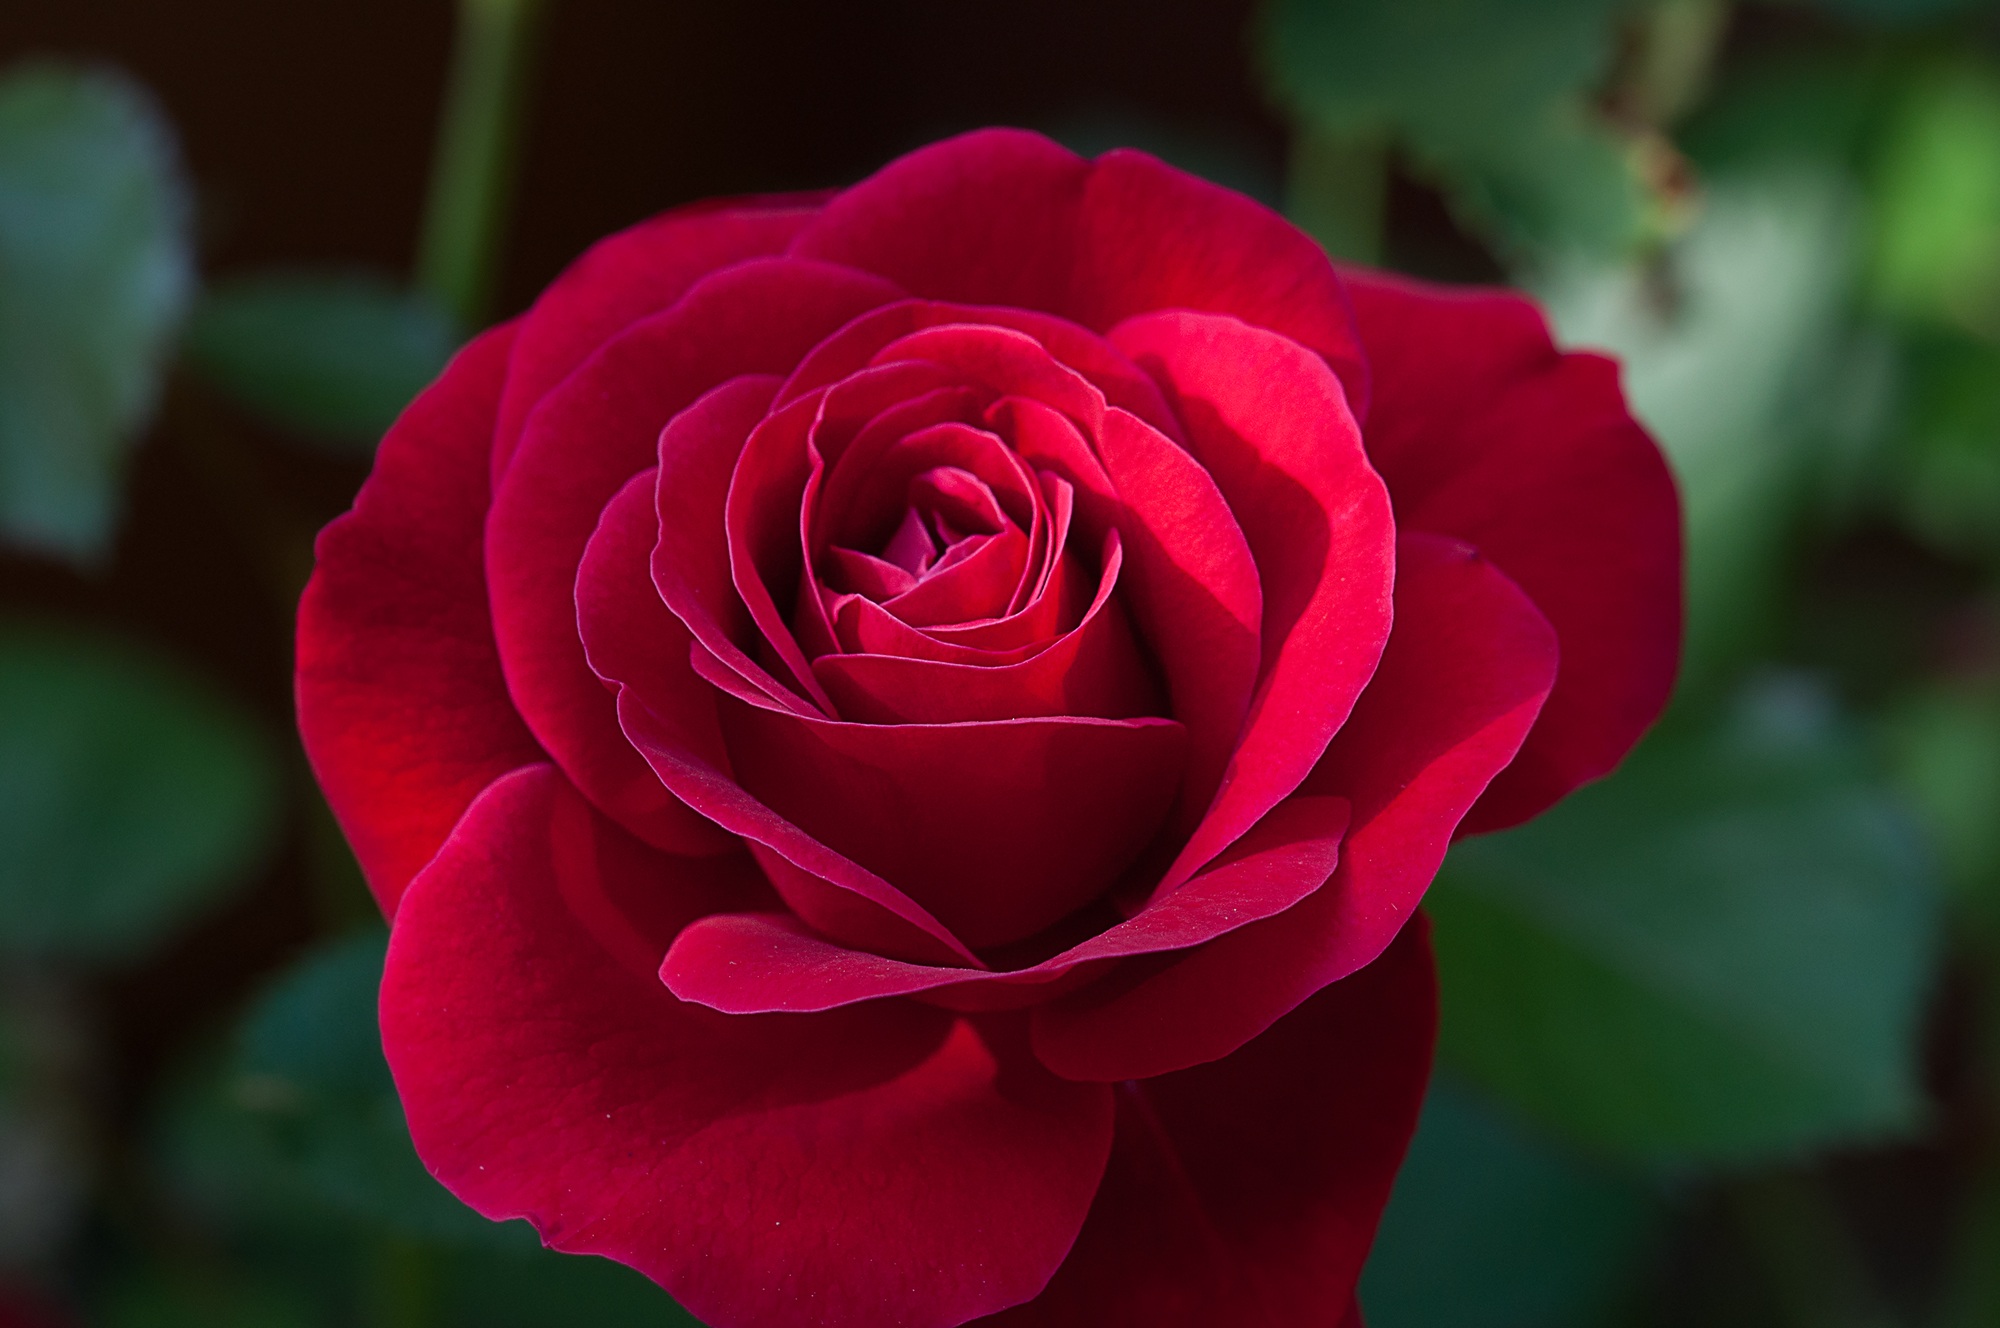
blossom, plant, flower, petal, bloom, rose, red, garden, pink, close, flora, red rose, petals, floribunda, light and shadow, macro photography, flowering plant, open flower, floral photography, garden roses, rose family, plant stem, land plant, rosa centifolia, rose order